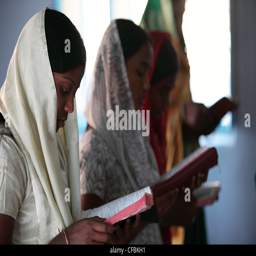
young women in prayers in a church